Louis Odier

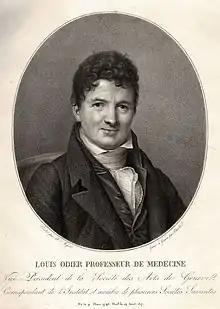

Louis Jean Odier (March 17, 1748 – April 14, 1817, Geneva) was a Genevan and then very briefly Swiss physician, medical campaigner and advisor; he was also a translator and publisher of medical texts, particularly from English. He was a major figure in medicine in 18th-century Europe because of his promotion of vaccination against smallpox and more broadly his lobbying for medical funds and usage of data from historical medical records, relating them to probability in life expectancy and subsequent advice for economic planning.